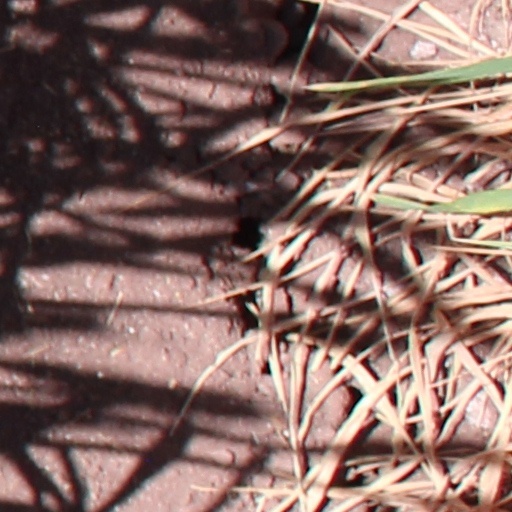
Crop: wheat